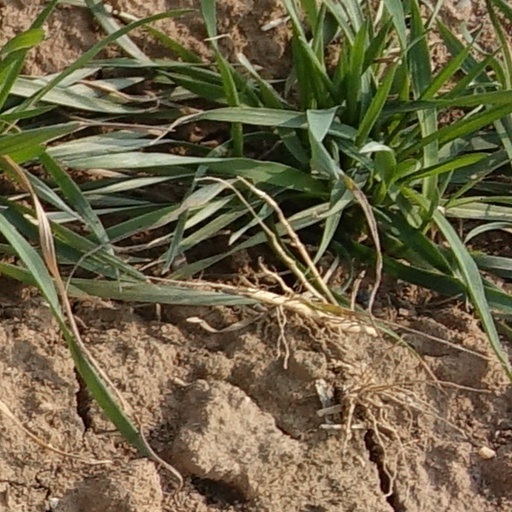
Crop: wheat